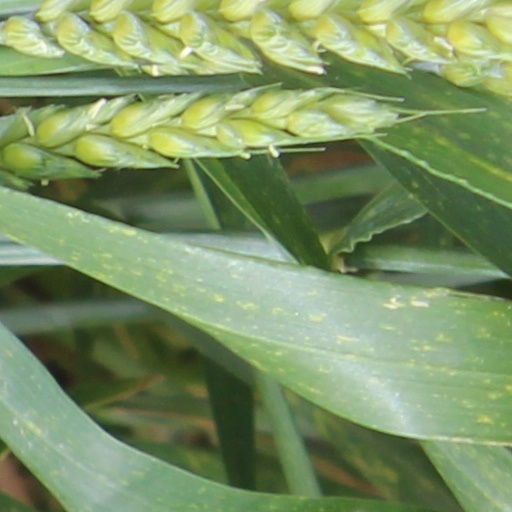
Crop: wheat